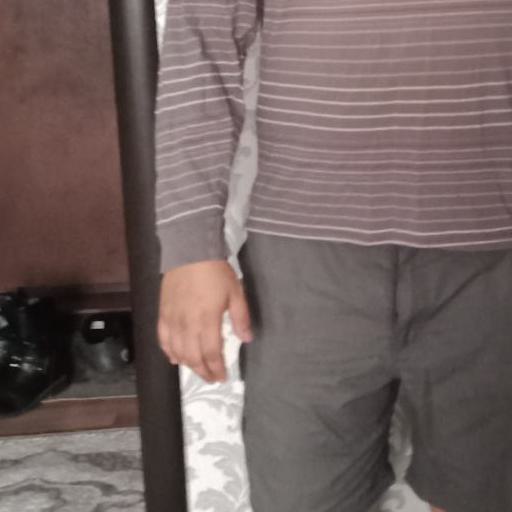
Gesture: no_gesture